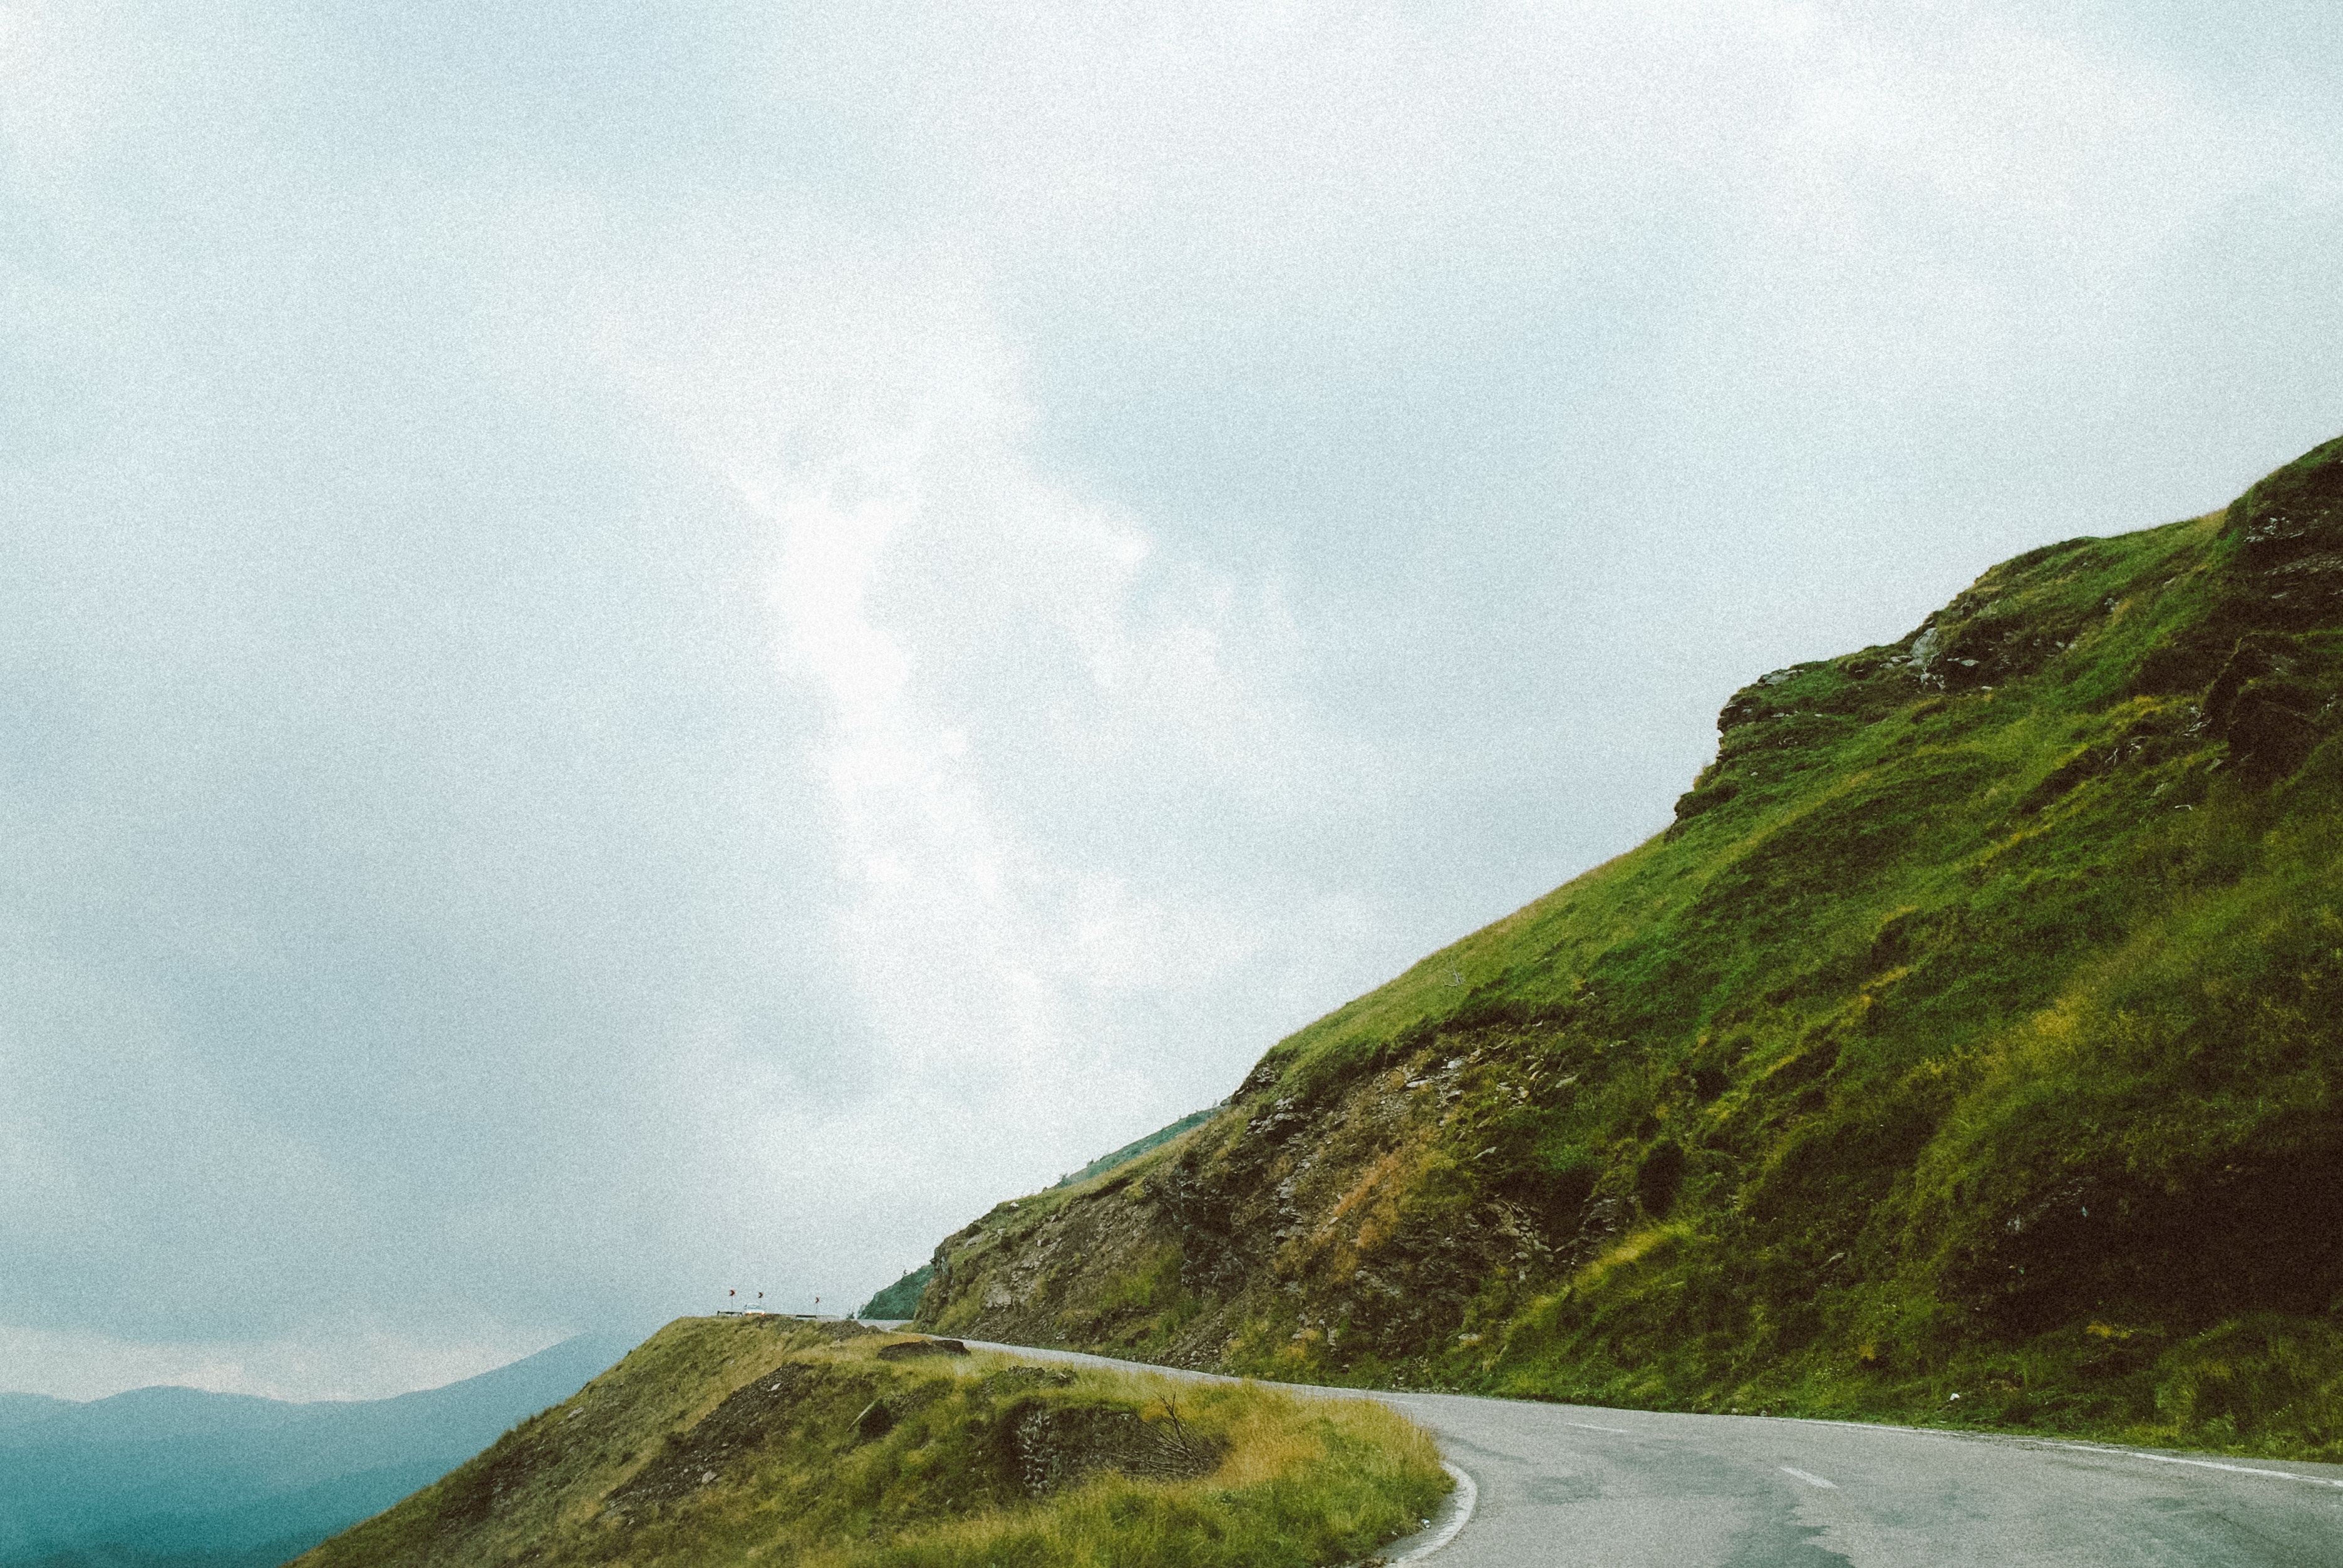
landscape, sea, coast, nature, mountain, cloud, hill, lake, valley, mountain range, cliff, bay, fjord, reservoir, highland, terrain, ridge, plateau, fell, loch, landform, mountain pass, geographical feature, atmospheric phenomenon, mountainous landforms, glacial landform